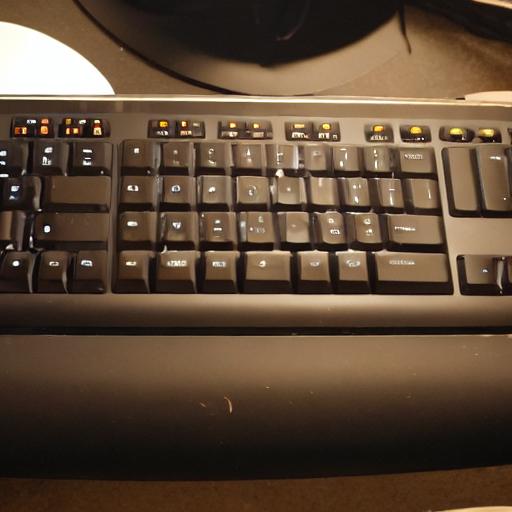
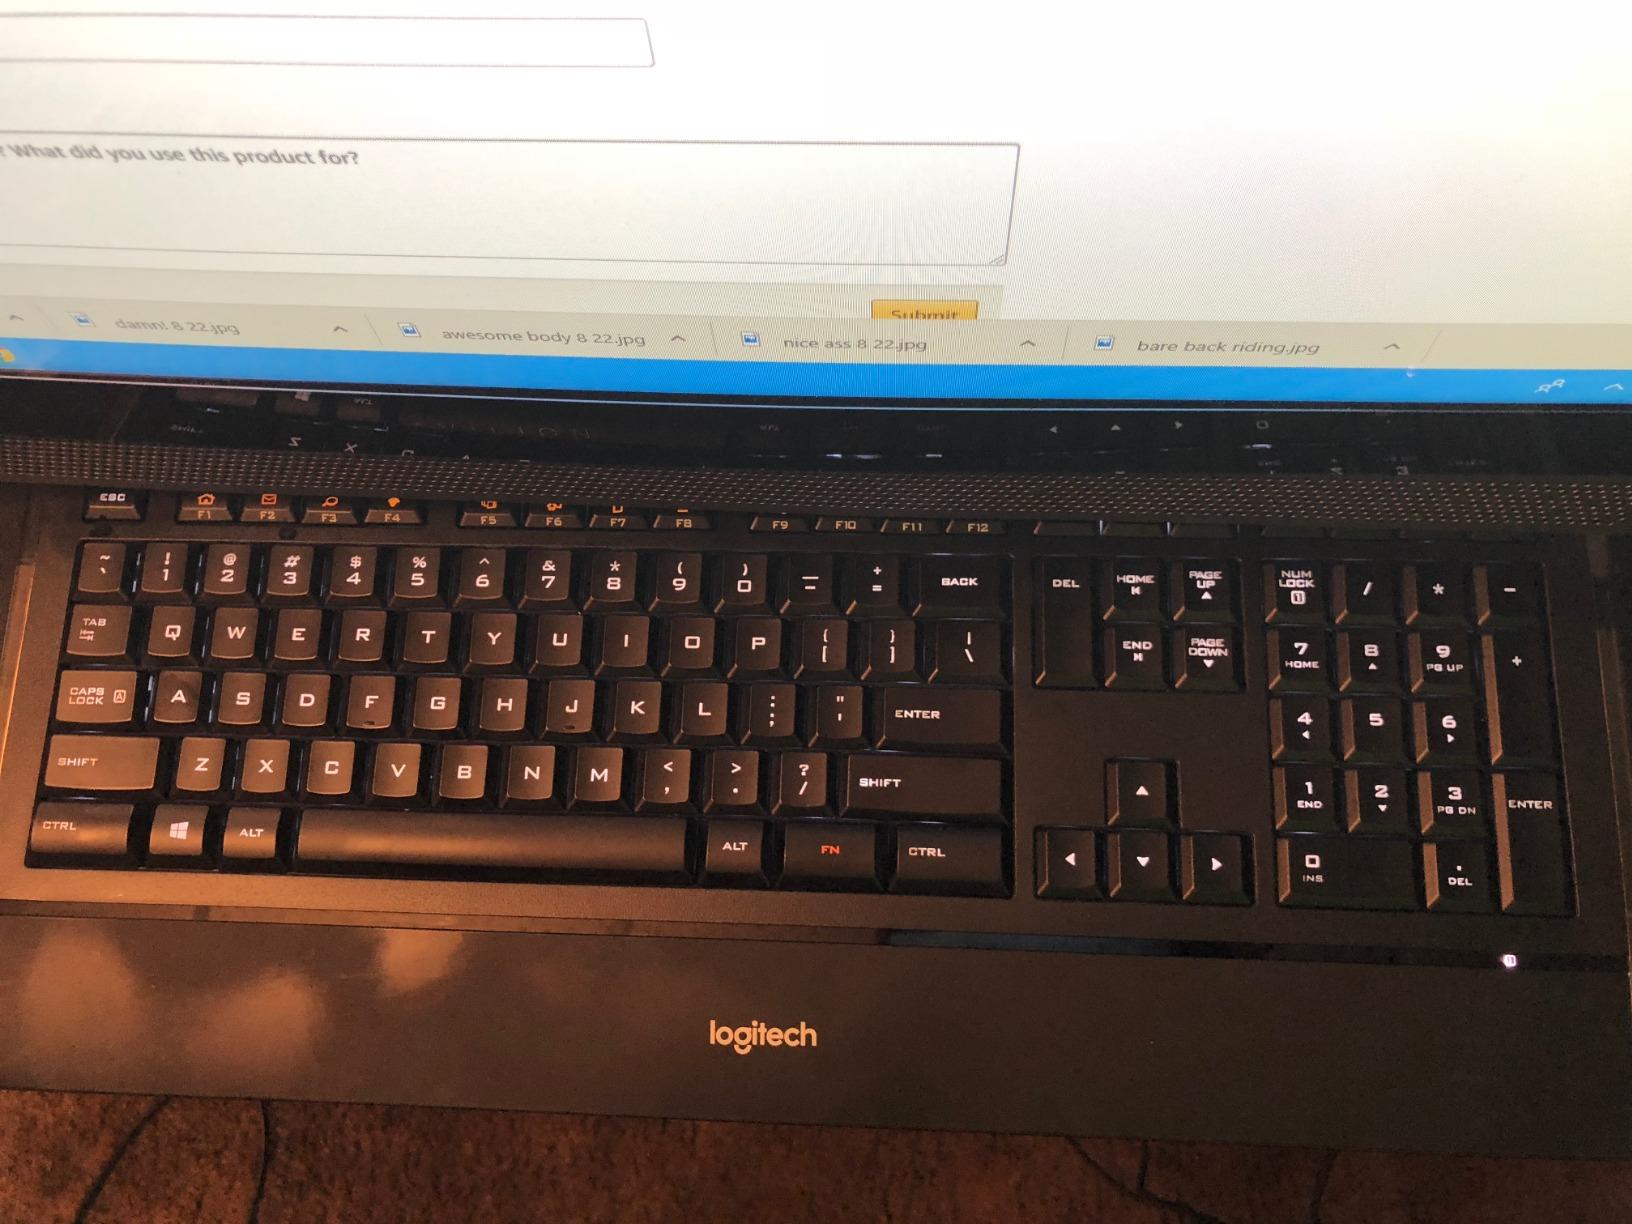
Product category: keyboard
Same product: no